Harrisburg School (Sauk County, Wisconsin)

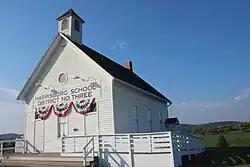

Harrisburg School is a historic one-room schoolhouse in the township of Troy in rural Sauk County, Wisconsin. The Harrisburg School District built the school in 1892 to replace its original 1856 school building, which the district had outgrown by the 1890s. The one-story school is and has clapboard siding and a gable roof topped by a wooden belfry over the entrance. As the community of Harrisburg was quite small, the school mainly served children living on farms in the surrounding area. A furnace was added to the school in 1908, and the Works Progress Administration added a basement and new ceilings to the structure in the 1930s. The school closed in 1955 as a result of rural school consolidation in Sauk County.